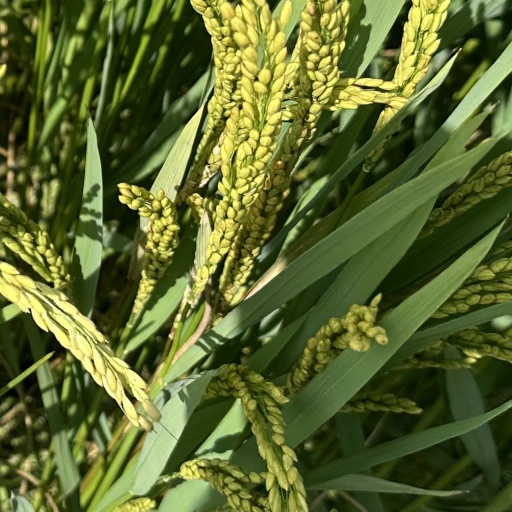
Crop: rice